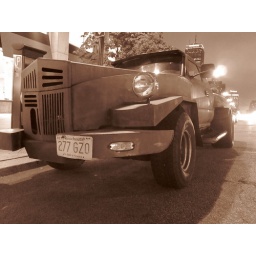
Crazy car parked on the street in Boston